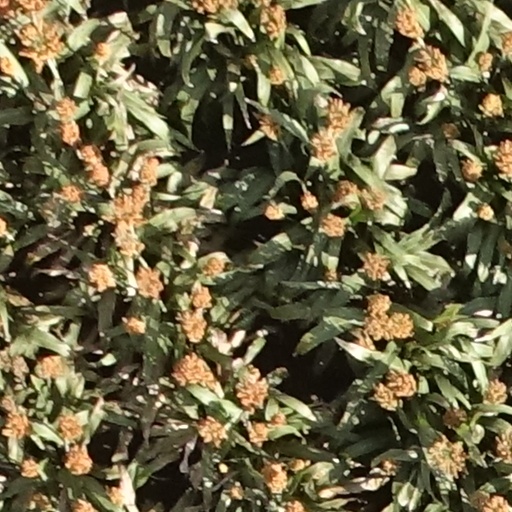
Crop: sorghum